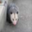
Label: possum